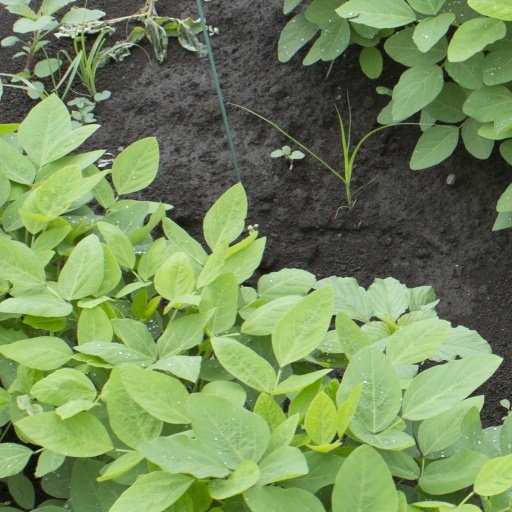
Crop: soybean